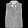
Label: Shirt